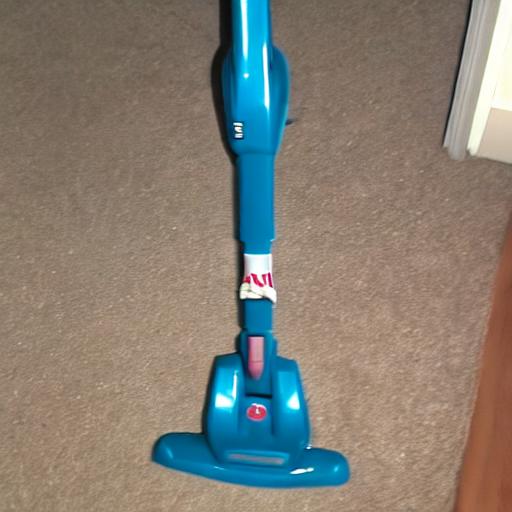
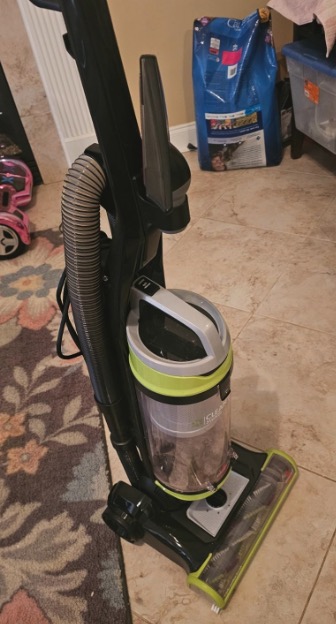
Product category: items_vacuum
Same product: no